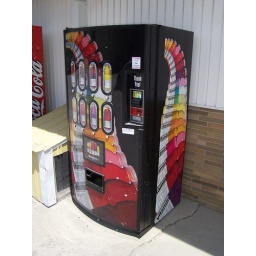
A snazzily designed Vitamin Water vending machine by the side of a building in Maria Stein, Ohio.